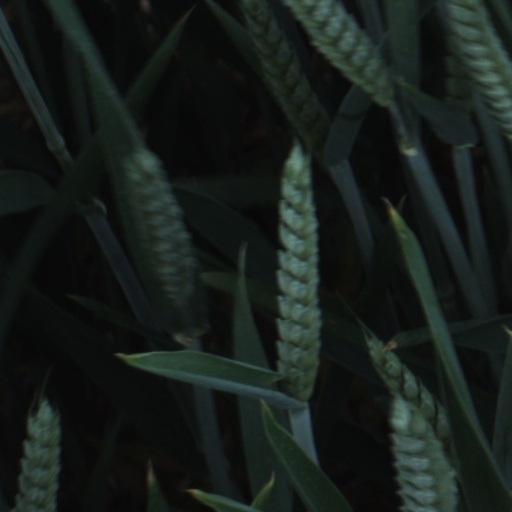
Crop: wheat